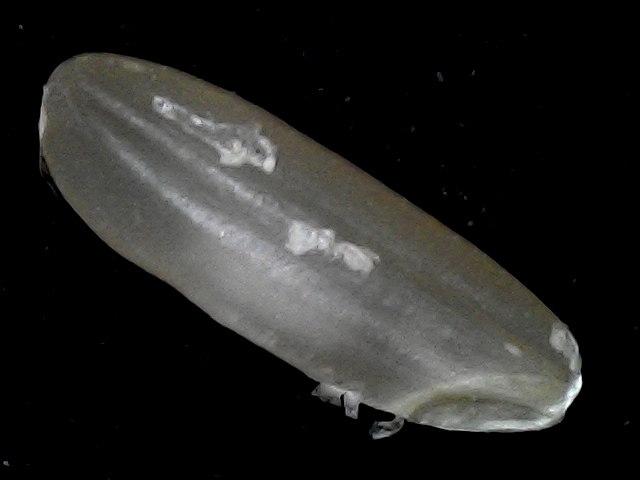
Rice variety: BR23